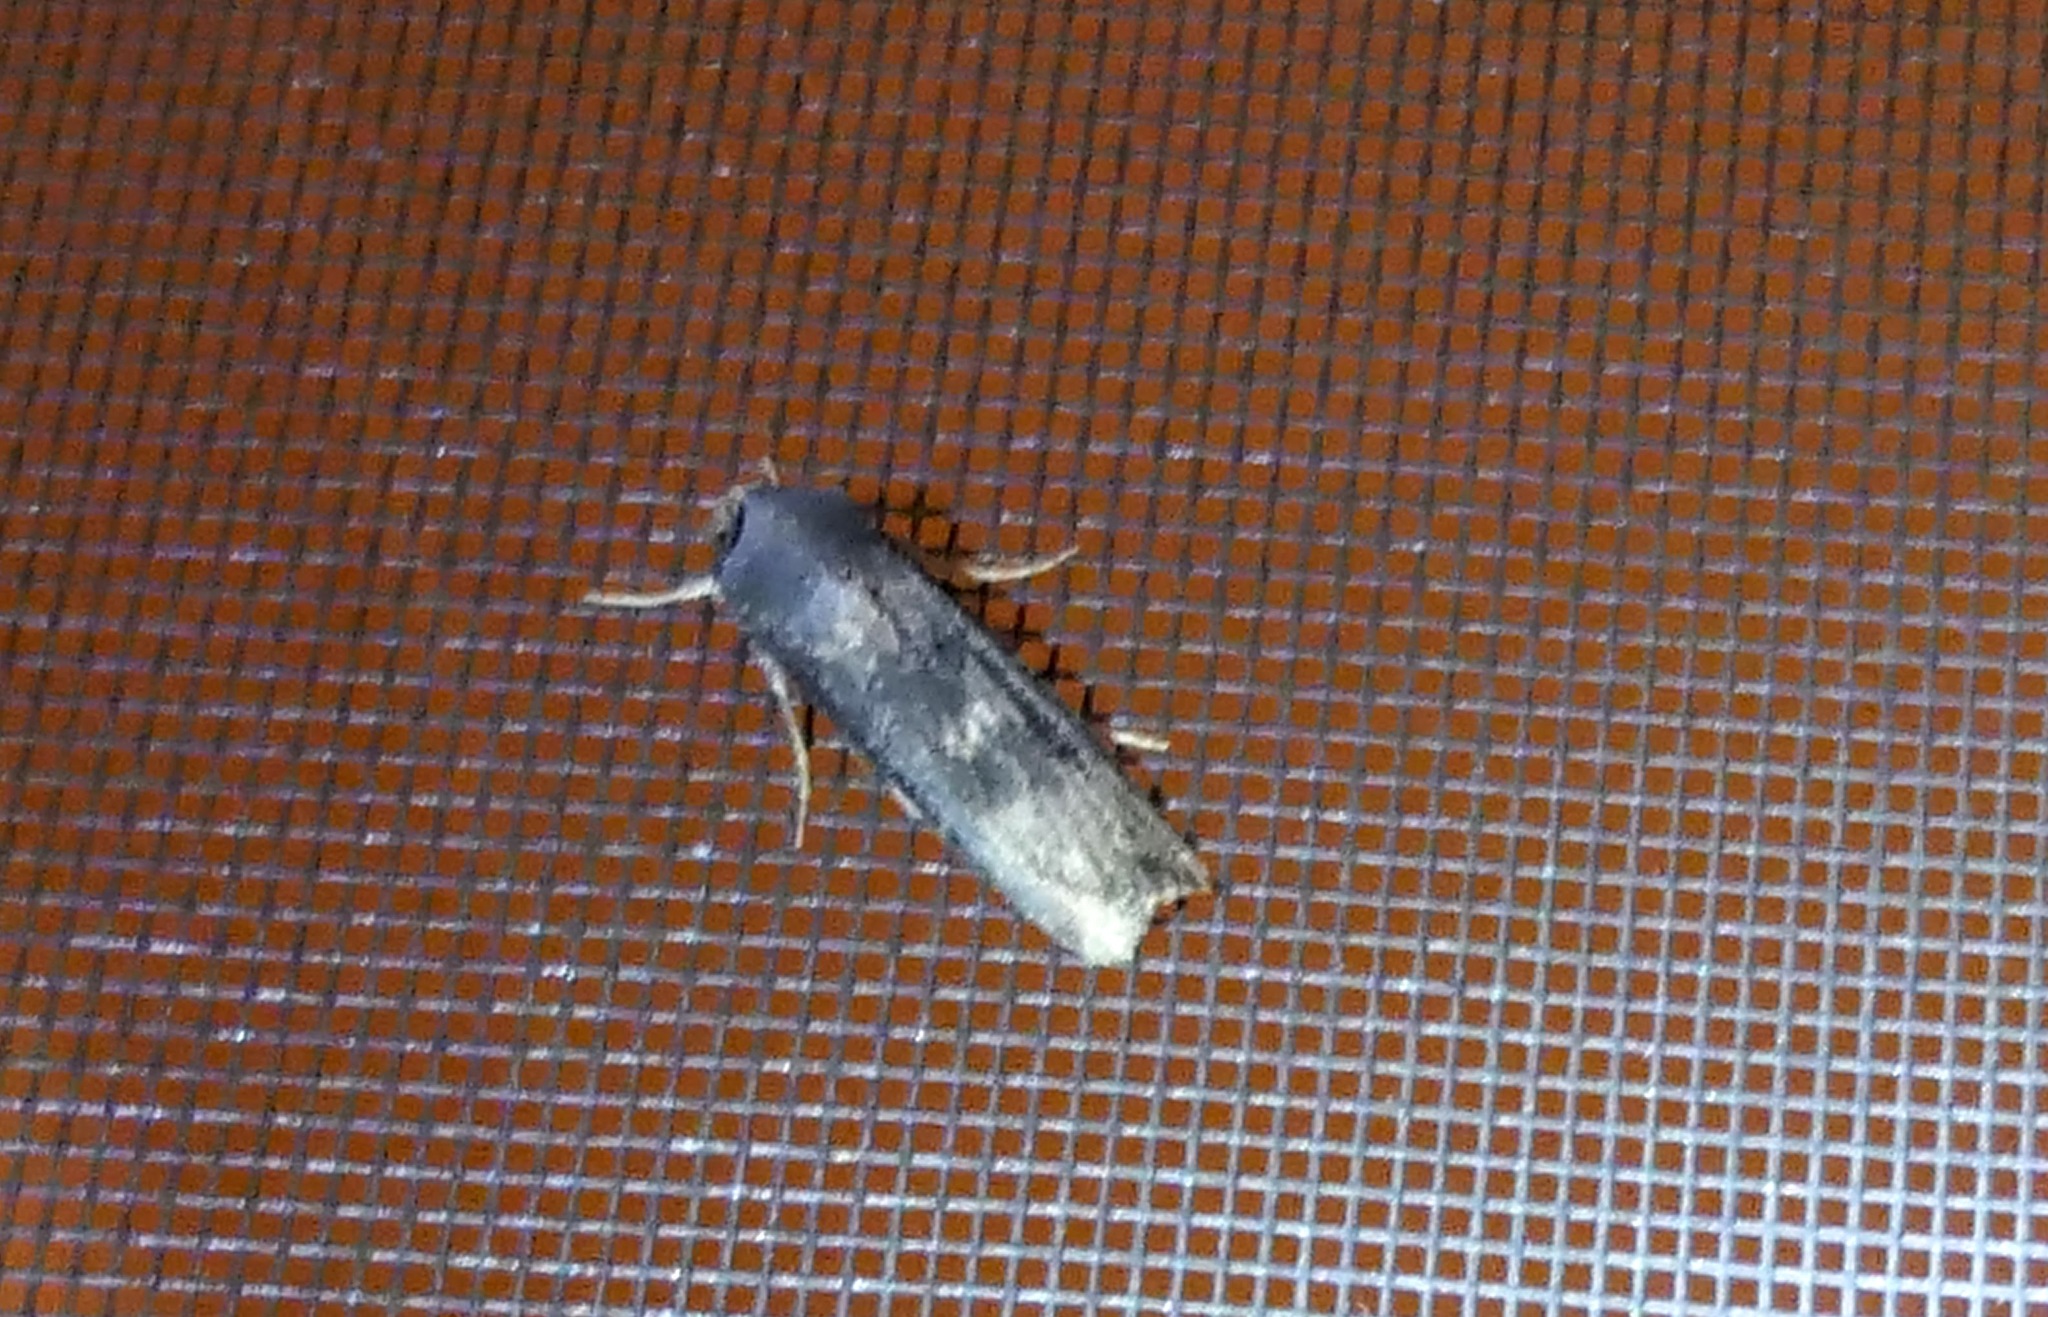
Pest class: cutworms